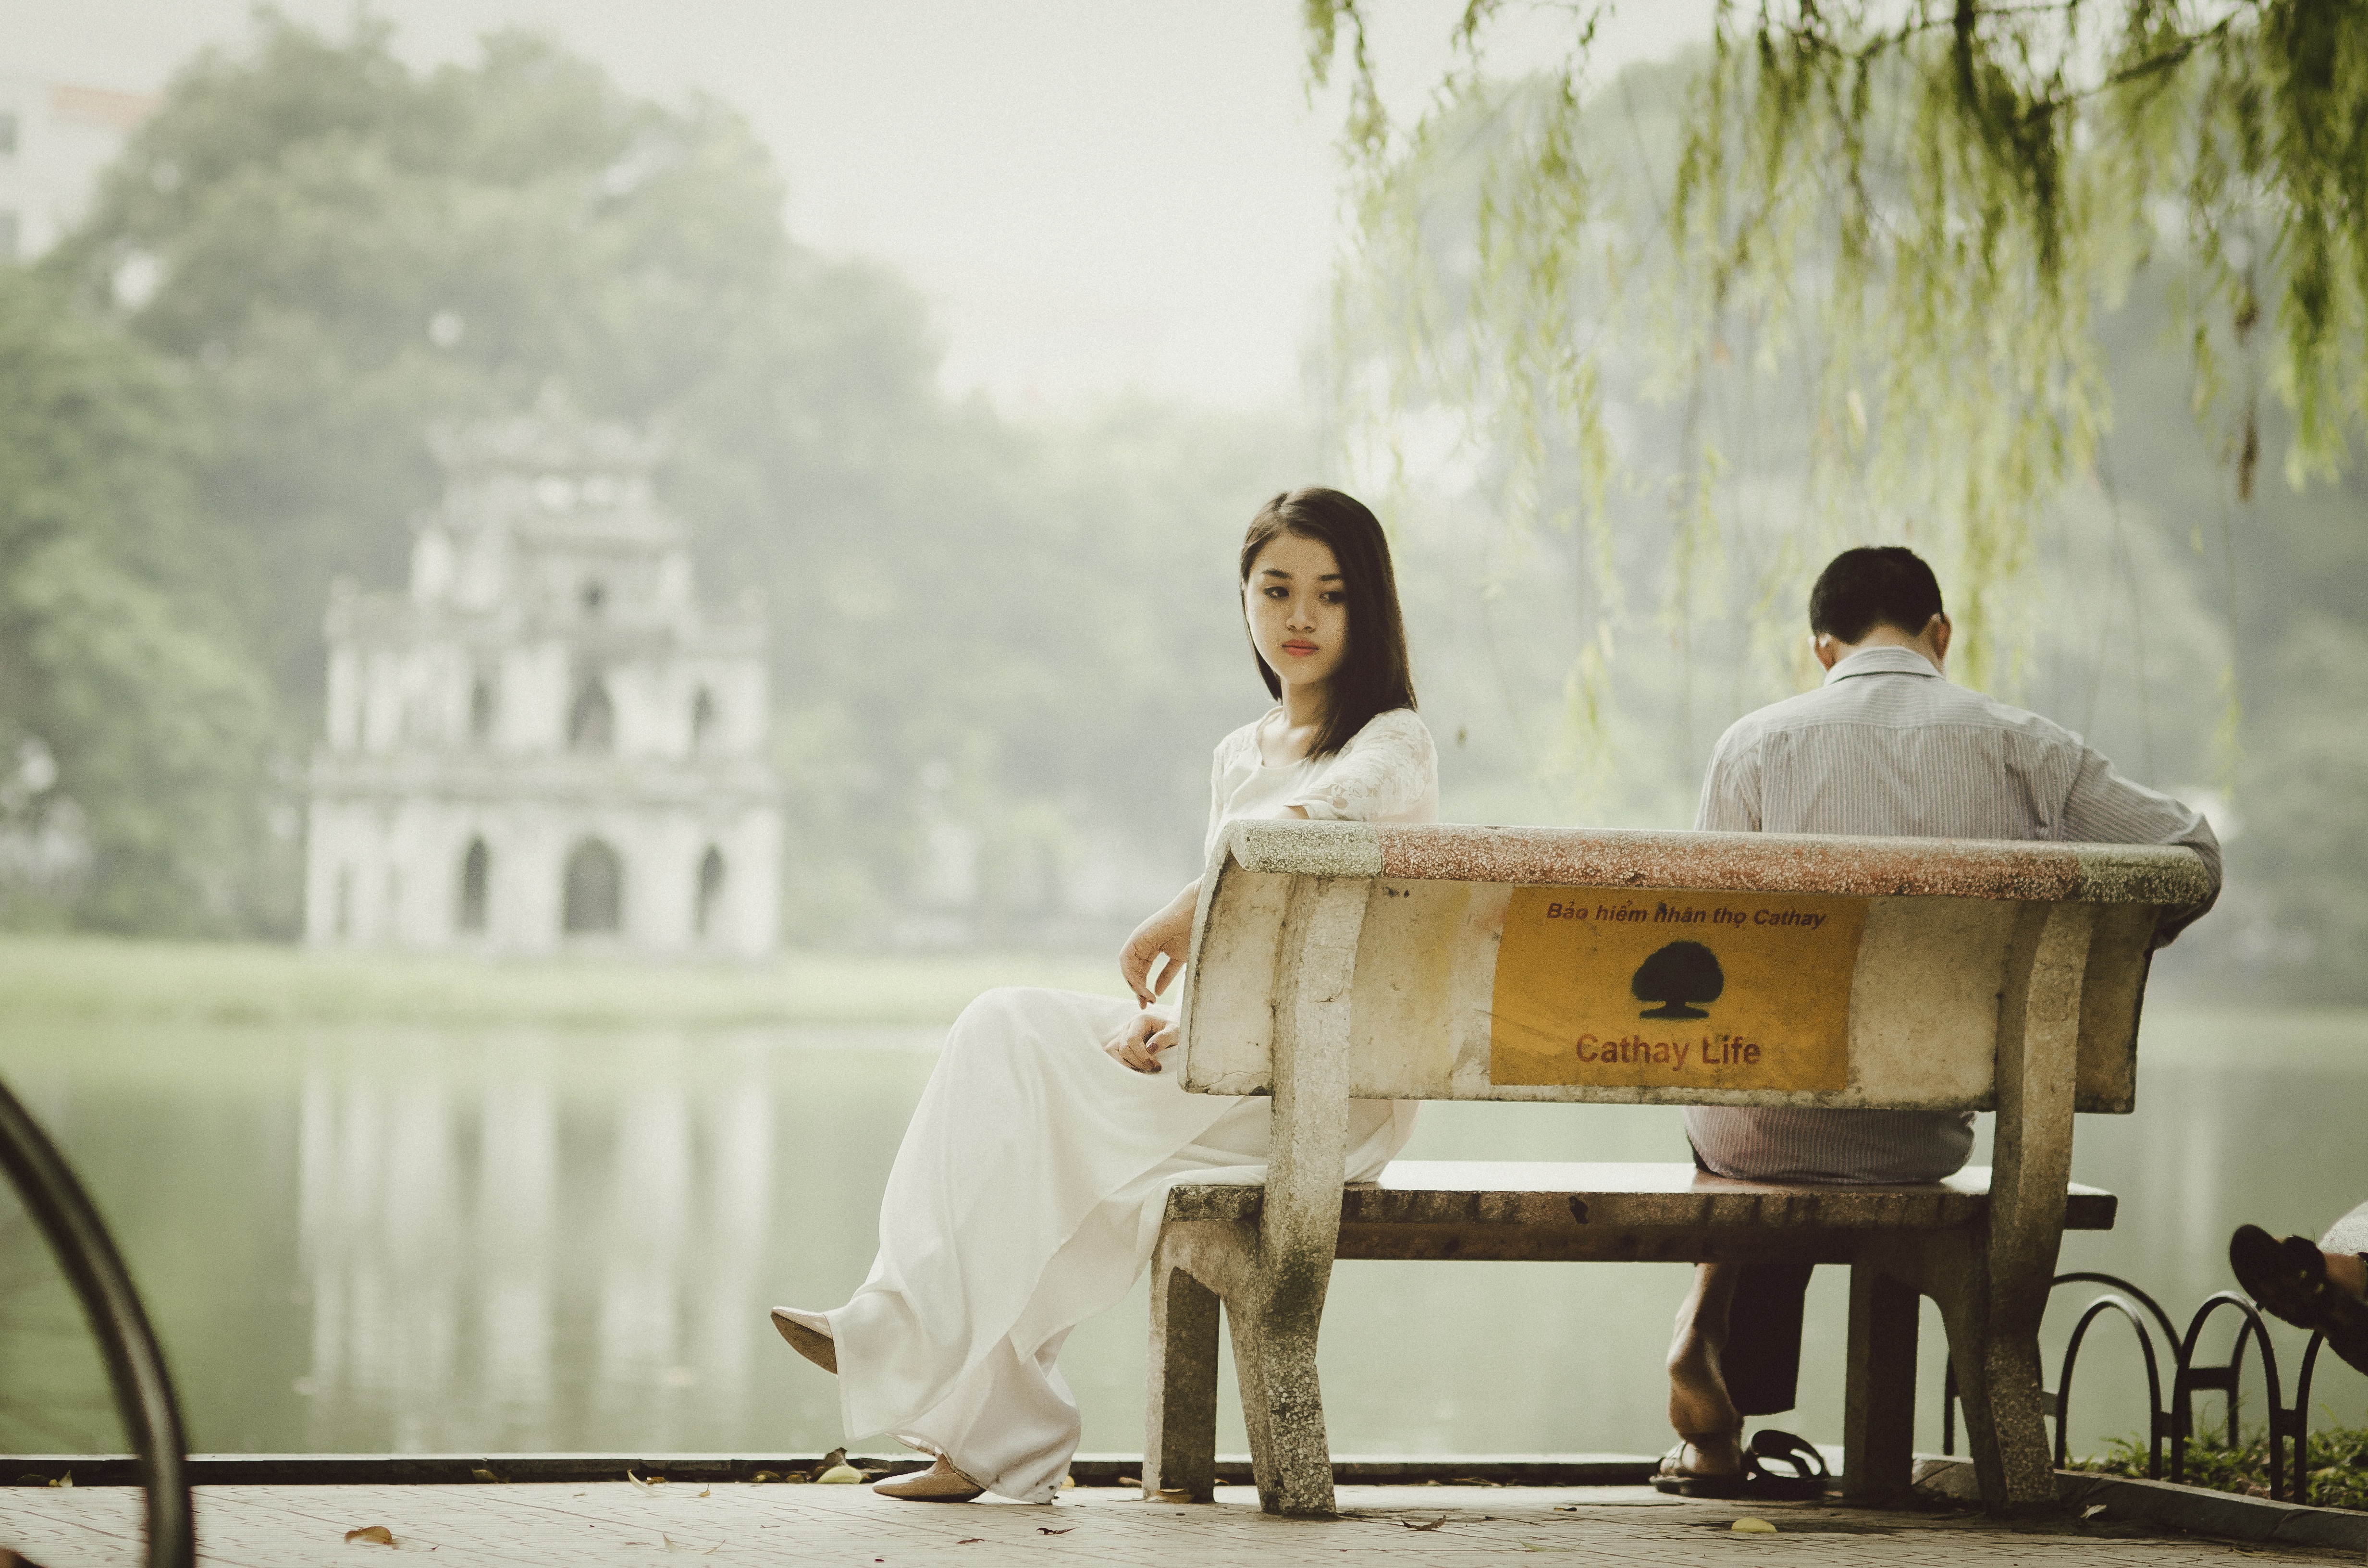
people, girl, woman, bench, female, love, sitting, romance, romantic, abandoned, lonely, bride, sad, ceremony, temple, bright, photograph, beautiful, pretty, coupe, vietnam, hanoi, quarrel, argument, ignored, concerned, lover's grief, heartsickness, lovelorn, lovesickness